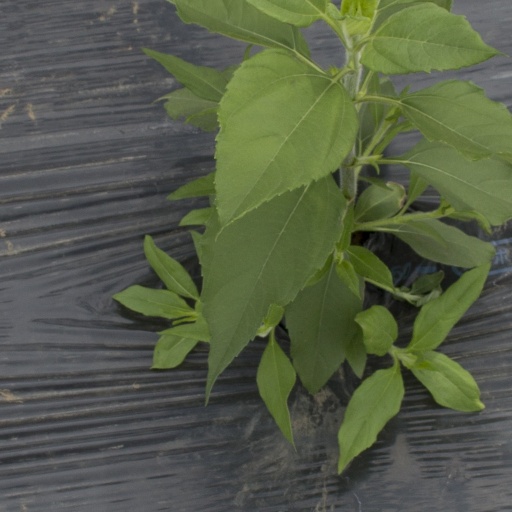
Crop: Jerusalem artichoke